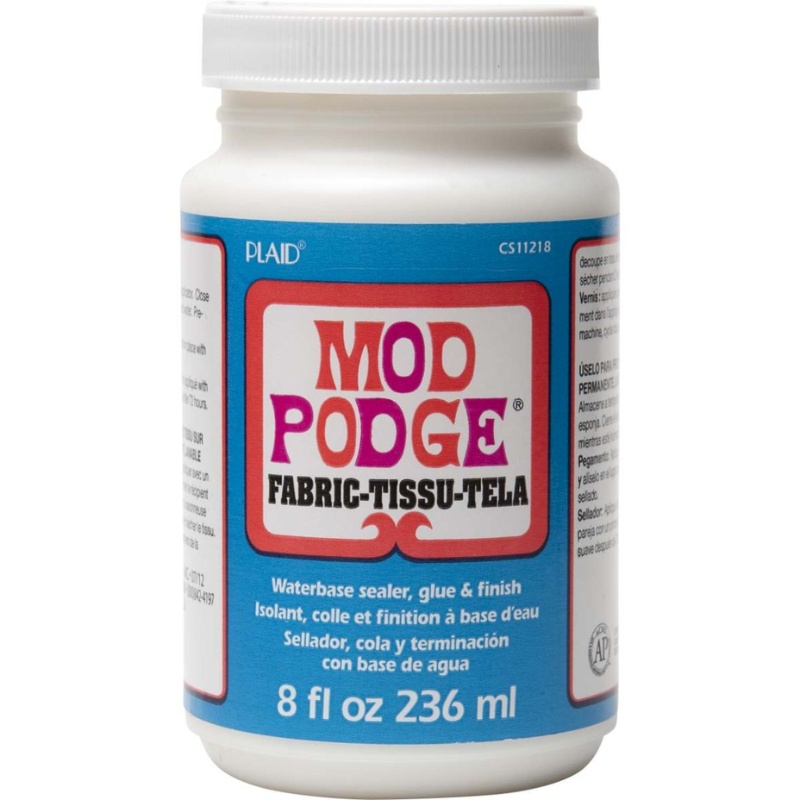
Mod Podge – Fabric – 8 oz
Mod Podge Fabric is a water-based glue, sealer, and finish designed specifically for fabric crafts and appliqué. This 8 oz bottle makes it simple to apply paper to fabric or to decorate fabric with decoupage designs, eliminating the need for sewing in many projects. The formula is non-toxic, non-flammable, and permanent once dry, providing a safe and durable option for home décor, craft projects, and upcycling. Easy to apply and long-lasting, it is a reliable choice for makers of all ages. Features & Benefits Non-Sew Appliqué – Attach fabric appliqués securely without stitching. Multi-Purpose Use – Works for fabric decoupage and paper-to-fabric applications. Safe & Permanent – Non-toxic, non-flammable, and designed for lasting results. Practical Size – 8 oz bottle suitable for a variety of craft projects. Inspiration Use Mod Podge Fabric to customise clothing, add decorative fabric patches, or personalise soft furnishings. It’s also perfect for gifts, kids’ craft projects, and mixed media creations. Product Details Size: 8 oz MPN: CS11218
Brand: Mod Podge
Category: Arts & Entertainment > Hobbies & Creative Arts > Arts & Crafts > Art & Crafting Materials > Crafting Adhesives & Magnets > Craft & Office Glue > Fabric Glue